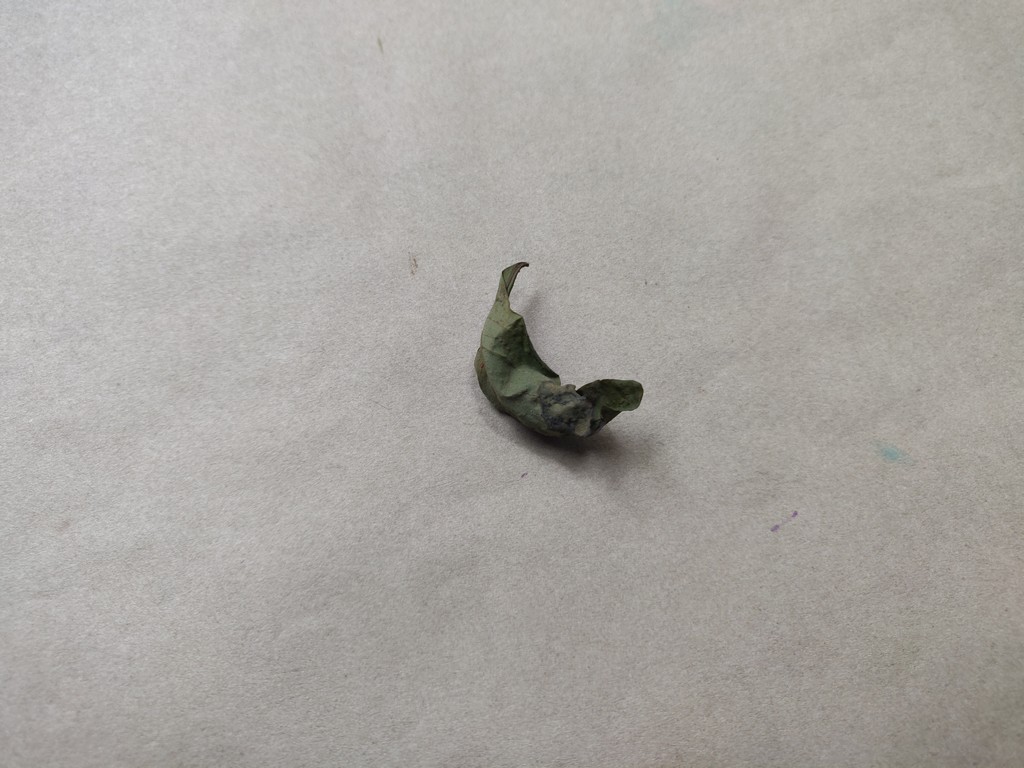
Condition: Dried
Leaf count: single
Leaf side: unknown